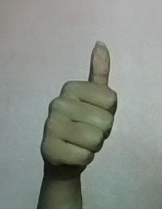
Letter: aleff